Texas Wesleyan University

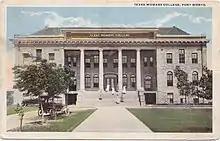
Postcard of Texas Woman's College, 1913

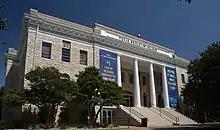
The Administration Building at Texas Wesleyan University

Texas Wesleyan University was founded as Polytechnic College by the Methodist Episcopal Church, South, in 1890. A committee under the direction of Bishop Joseph S. Key explored locations for a campus and settled on a site east of Fort Worth donated by area pioneers A.S. Hall, W.D. Hall, and George Tandy. The school held its first classes in September 1891 with 111 students. In 1902, H.A. Boaz assumed the presidency and managed a period of moderate growth. He hoped to develop Polytechnic College into a new university for Southern Methodism.